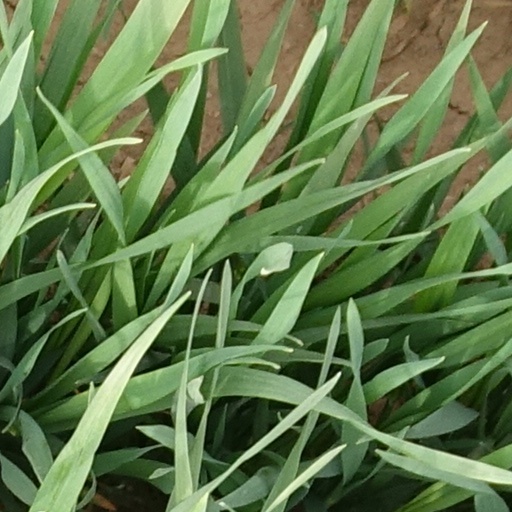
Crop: wheat